Persuasion (novel)

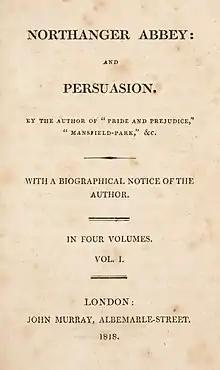
Title page of the original 1818 edition

Persuasion is the last novel completed by the English author Jane Austen. It was published on 20 December 1817, along with "Northanger Abbey", six months after her death, although the title page is dated 1818.